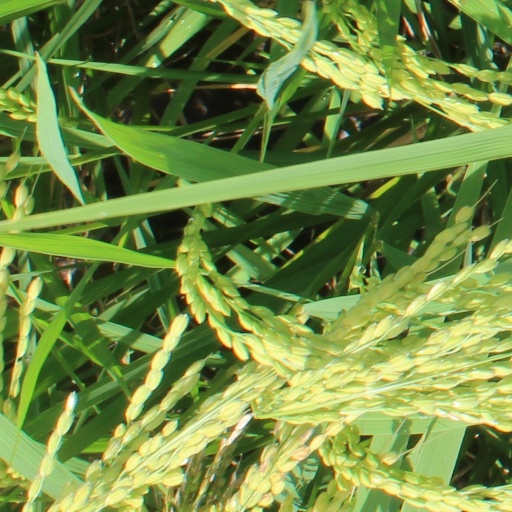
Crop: rice